The Bongos

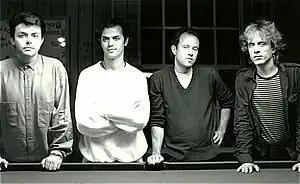
The Bongos at Compass Point Studios, Bahamas, during the recording of "Phantom Train" in 1985

They signed to British label Fetish Records, whose artist roster consisted of largely early industrial, experimental, and post-punk groups. While in London performing at The Rainbow Theatre, Dingwall's, and trendy Cabaret Futura, the Bongos recorded their early singles and their well-received debut EP "Time and the River" for Fetish. Cover designs for these releases were created by influential graphic artist Neville Brody, who was soon to become the designer of "The Face" magazine. The group's interest in avant-garde music brought them in touch with artists such as Throbbing Gristle and Clock DVA who performed with them live in London, and on their recordings. Their debut U.S. album, "Drums Along the Hudson", compiled from the band's British singles, was released in 1982 to widely favorable reviews on both sides of the Atlantic. While Trouser Press suggested that the group "may trade a certain amount of substance for easy appeal," it added that "there's no better musical equivalent of whipped cream anywhere." Writing in the Village Voice, Robert Christgau dryly commented that "for all their jumpy originality [the songs are] still slight, and Richard Barone's lyrics are so oblique you have to wonder what his angle is." In 2007 however, Jim DeRegotis wrote in the Chicago Sun-Times: "The initial impression of naiveté is offset by deceptively simple lyrics that actually hint at deep, dark mysteries and unfathomed mystical enigmas." In 1981, the group's cover of T. Rex's "Mambo Sun", written by Marc Bolan, reached No. 22 on the "Billboard" Dance Club Chart. The thriving Hoboken pop scene, triggered by the Bongos and Maxwell's, gained national media attention, and drew many bands and fans to the city. An August 1, 1982 article in the New York Times Real Estate section hinted at the scene's popularity as an influence on increasing rents and property values.